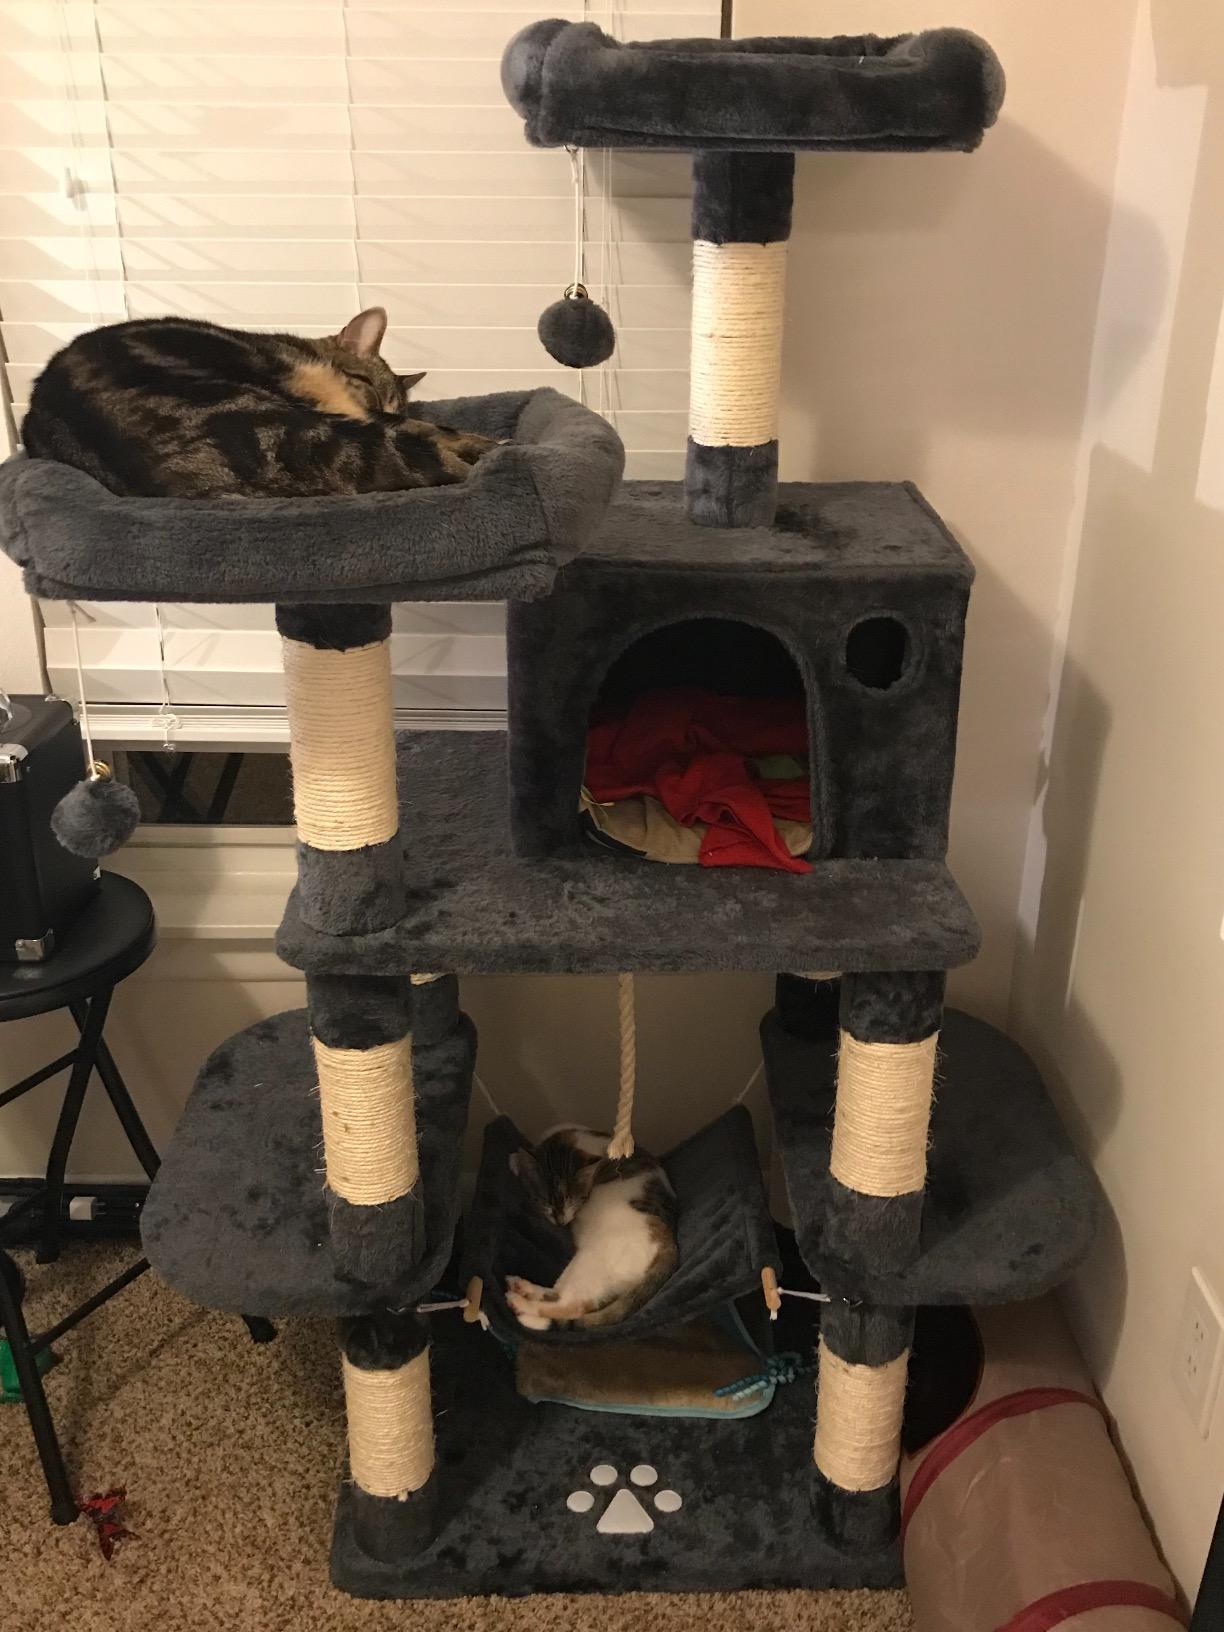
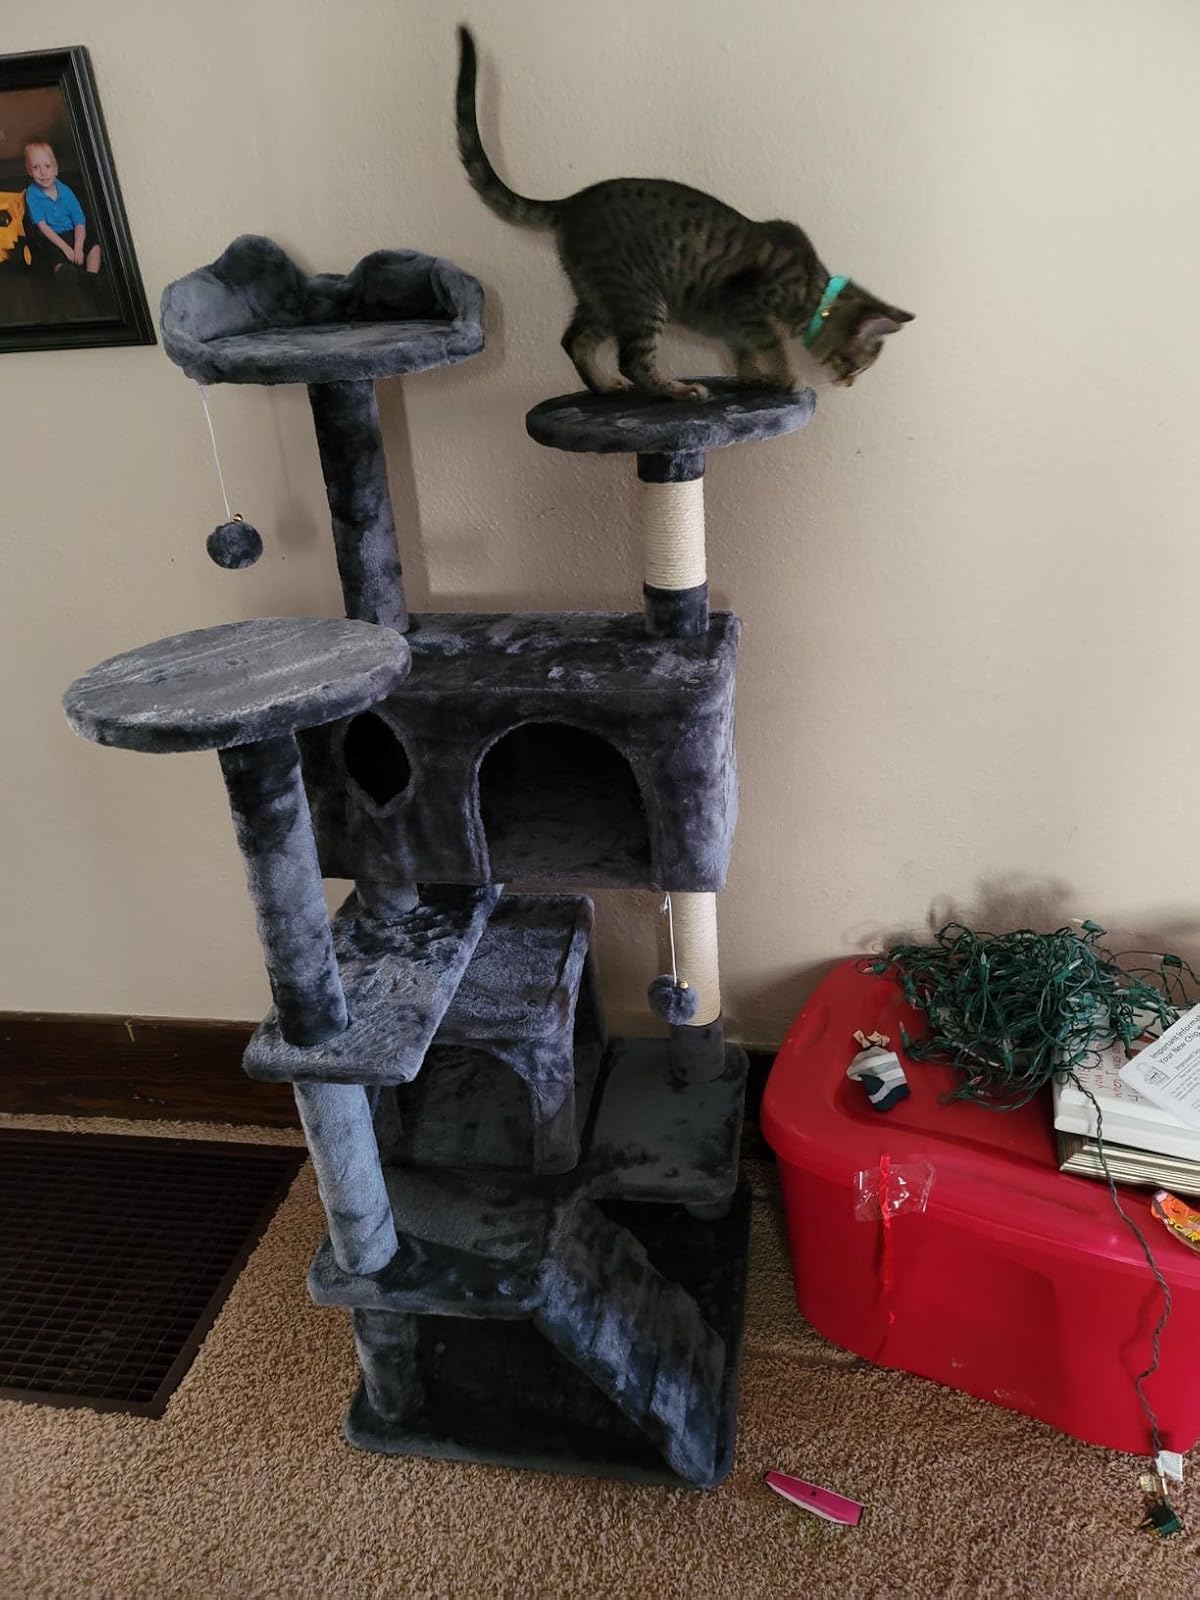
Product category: items_cat tree
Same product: no